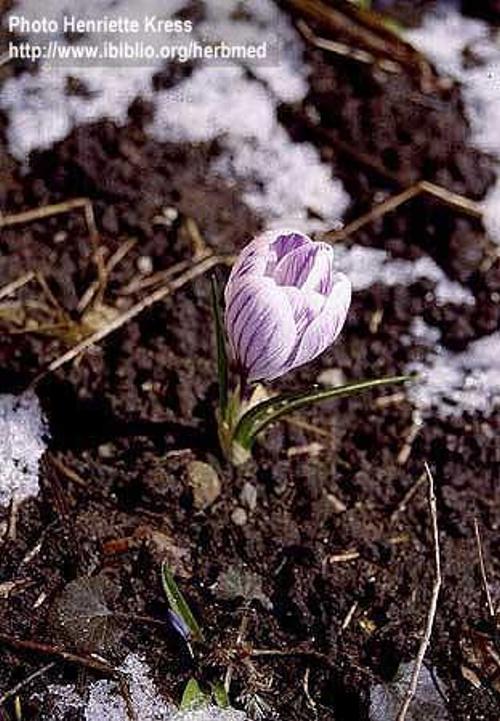
Flower: Crocus